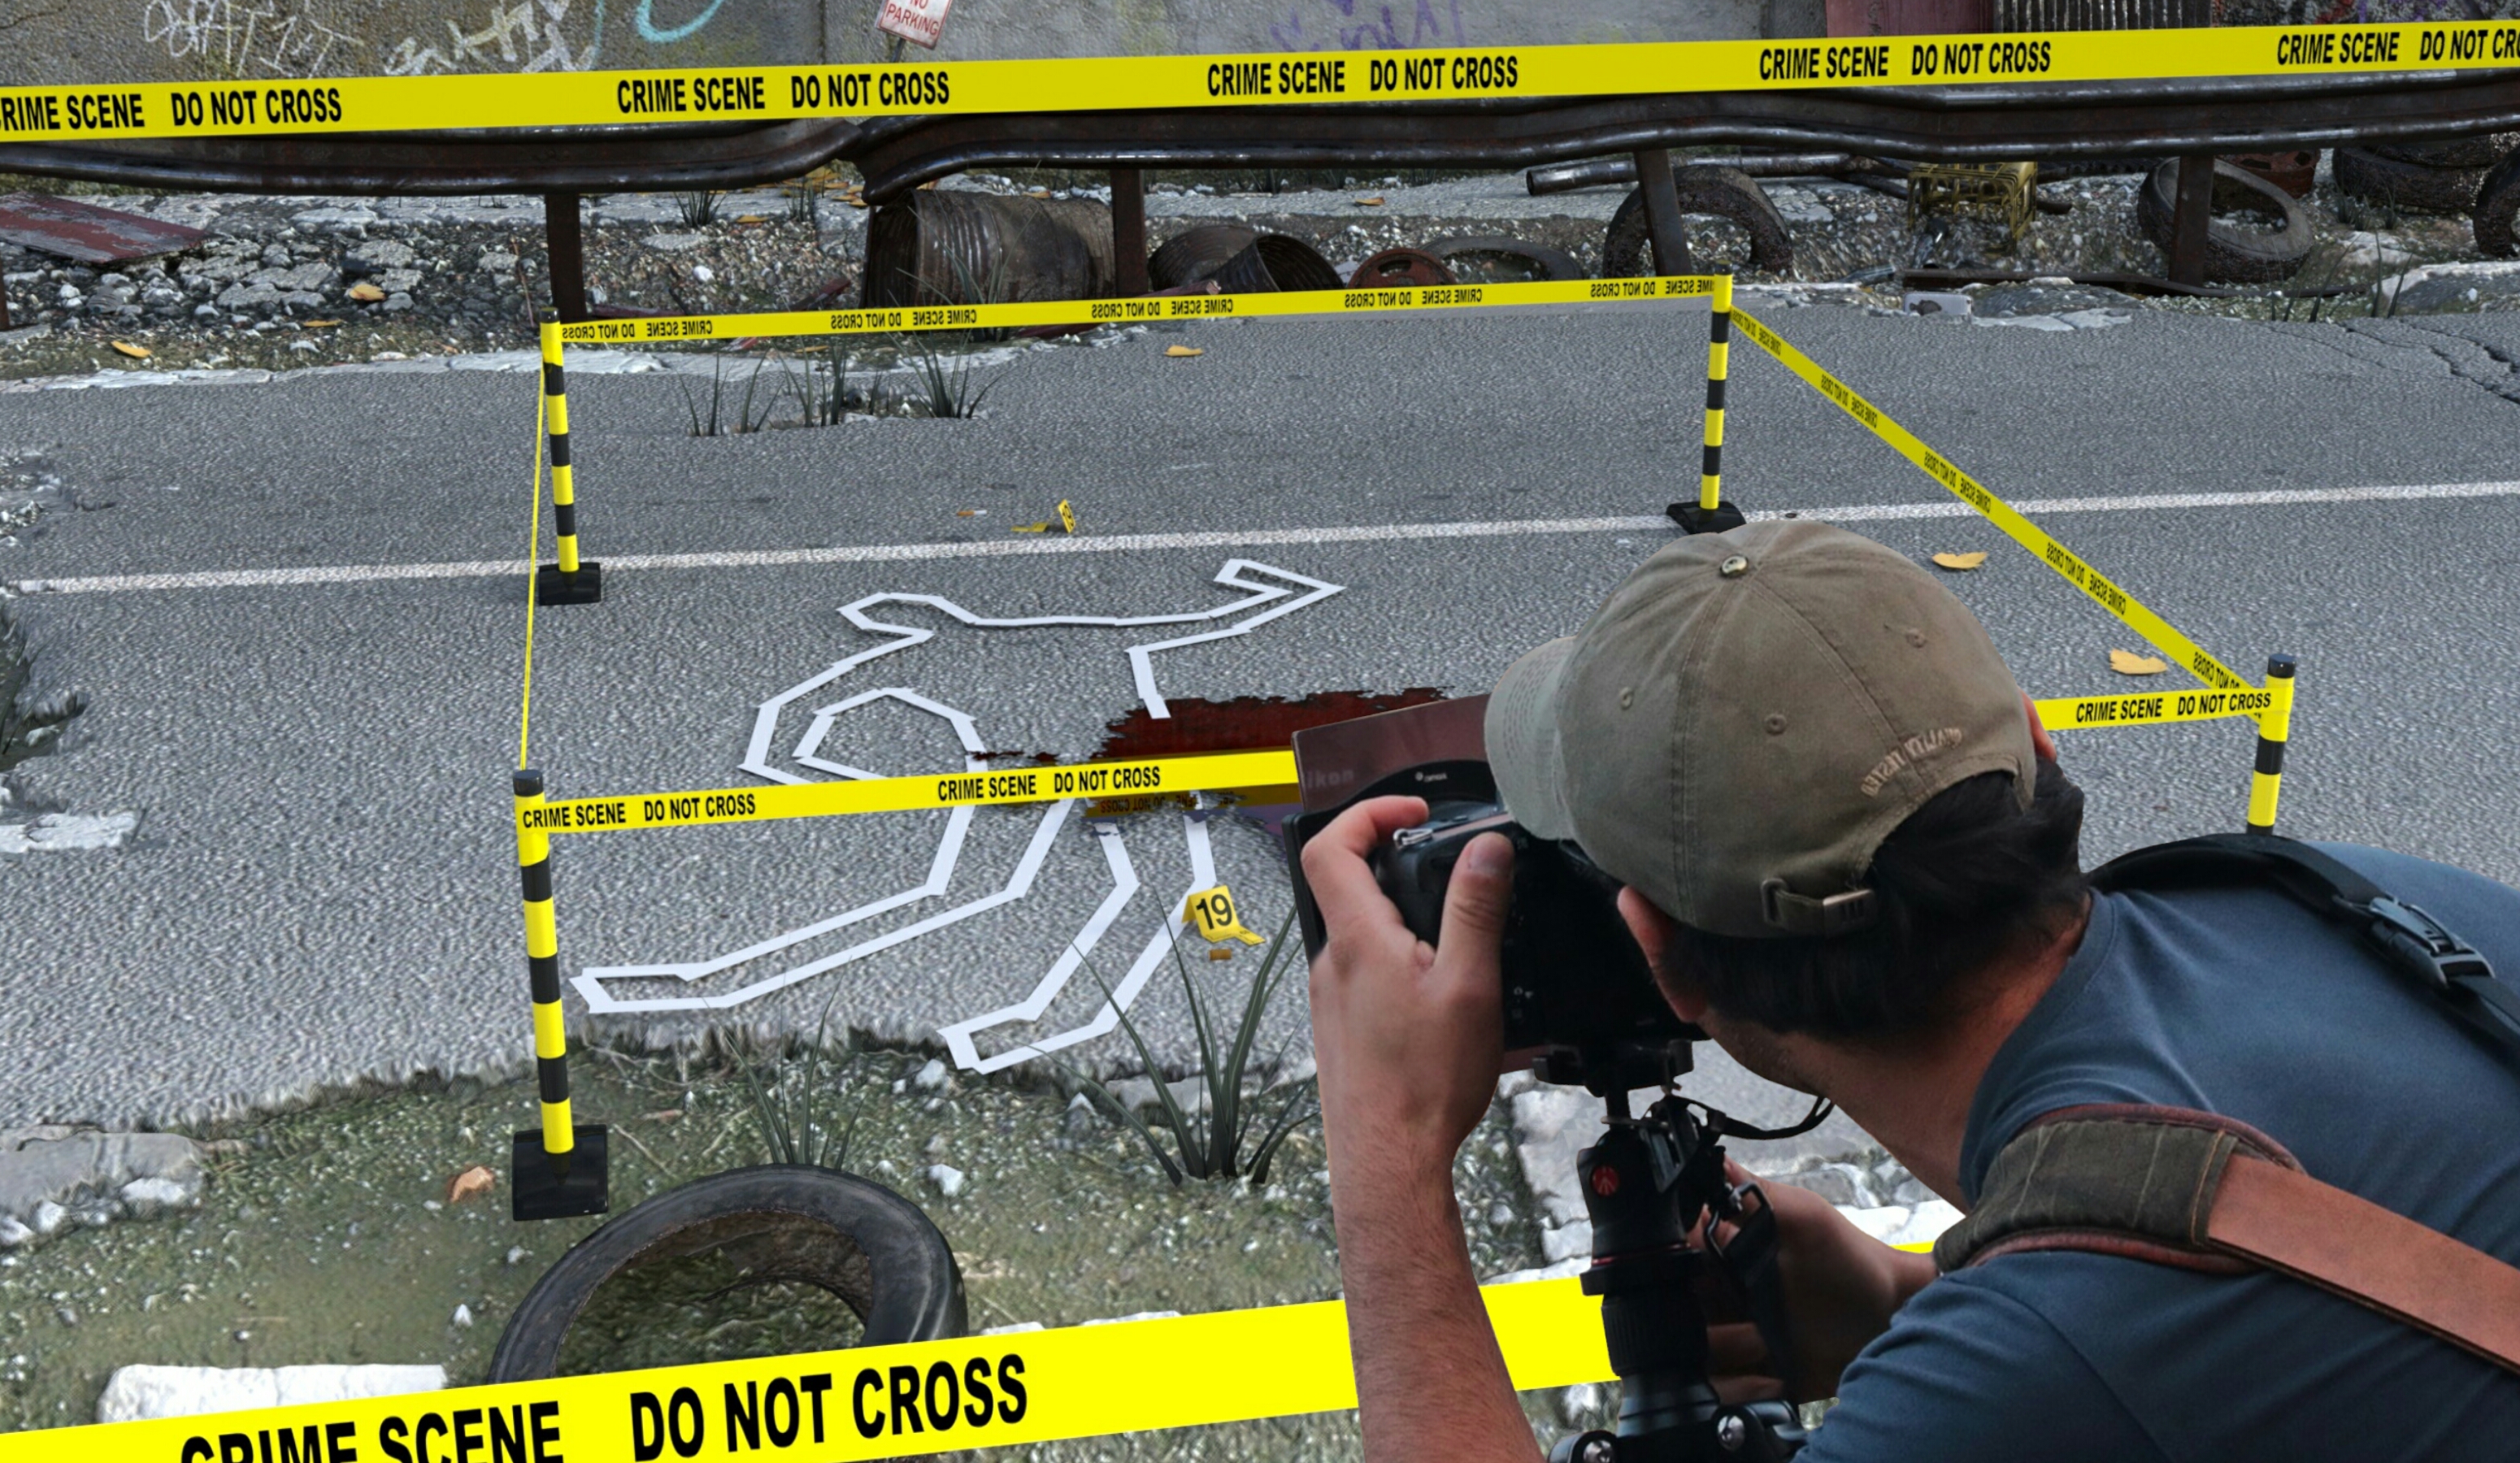
crime, scene, camera, blood, forensic, basement, criminal, dead, detective, evidence, investigation, kill, murder, photographer, police, restricted, security, signs, victim, vehicle, line, asphalt, headgear